Amazon coat

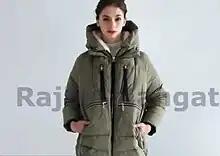
A model wearing the coat in 2019 prior to its virality.

The Amazon Coat was sold by Orolay on Amazon prior to 2016, but had received little popularity or notice. Bloggers posted about it and increased its popularity. By autumn 2017, it was being worn by some "ultra-stylish" women on the Upper East Side and was picked up by fashion journalists, who were intrigued why stylish women were wearing a low-priced coat. In early 2018, "The Strategist" and "The" "New York Times" covered it. Lauren Posner, an Upper East Side resident, started an Instagram account chronicling sightings of the coat as a marketing experiment. It sold more than 10,000 units, making Orolay more profit in early 2019 than the entirety of 2017, and causing them to expect $30 to US$40 million in revenue for 2019.